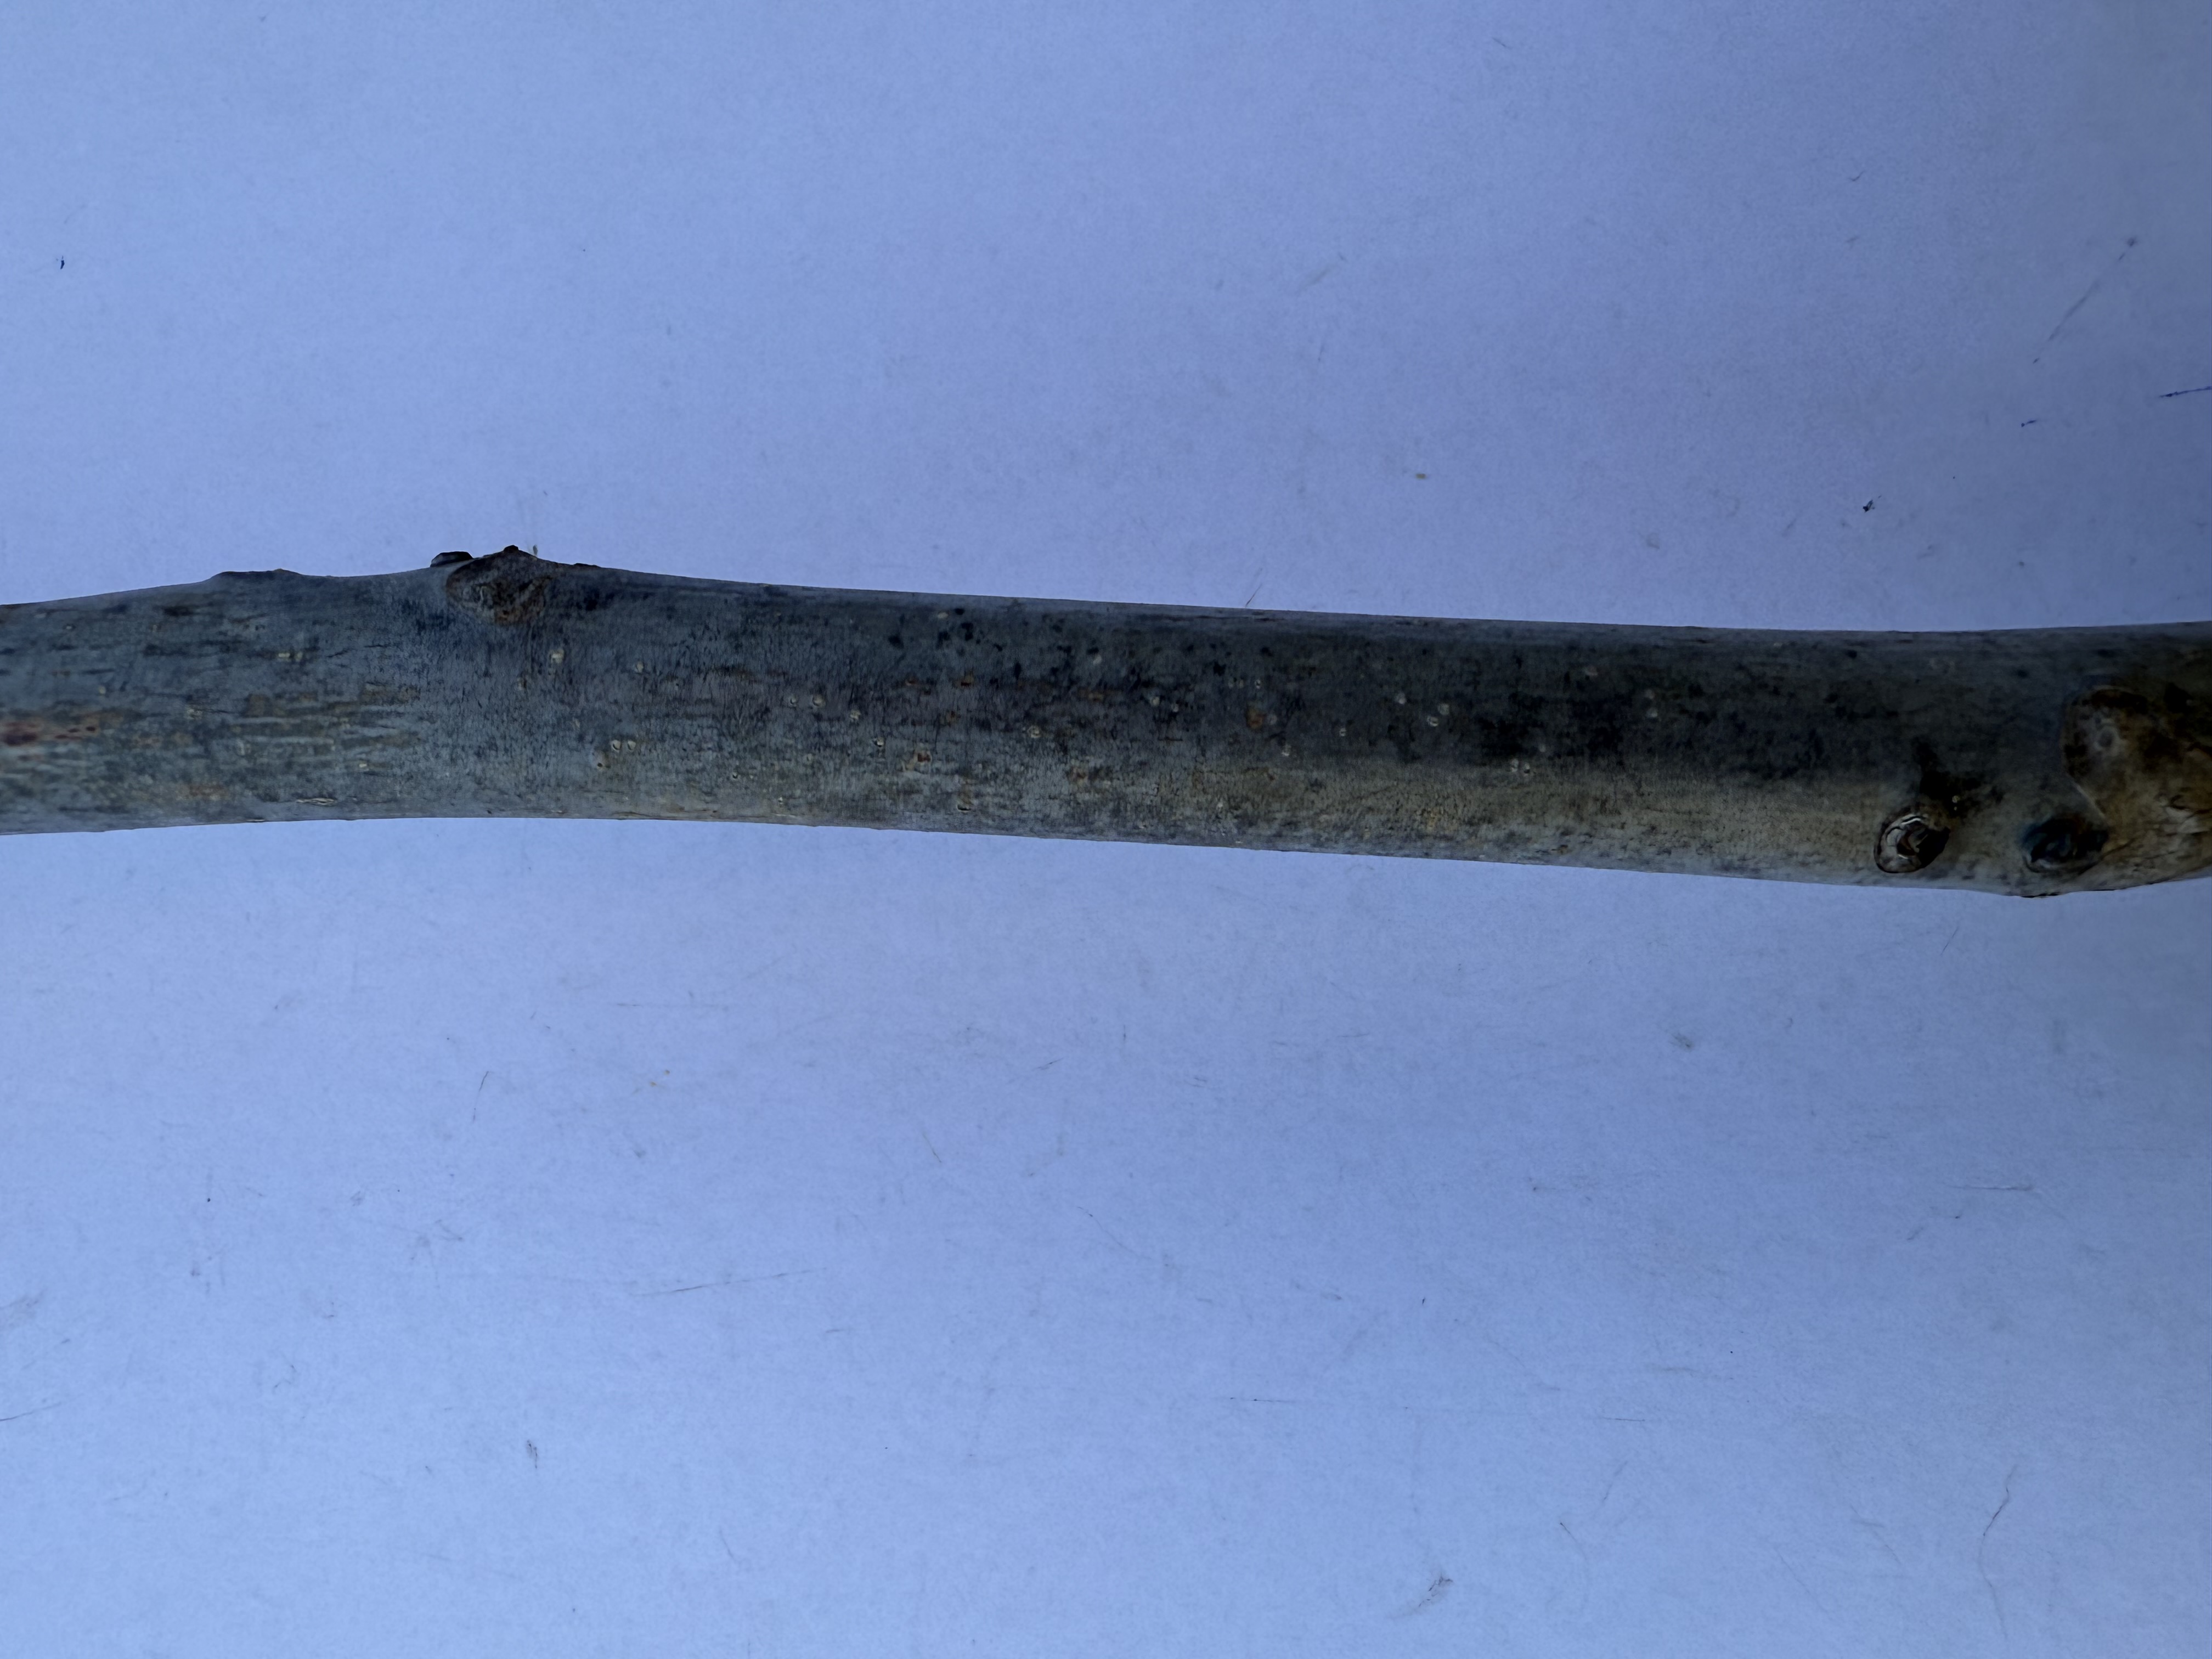
Variety: Wild Walnut